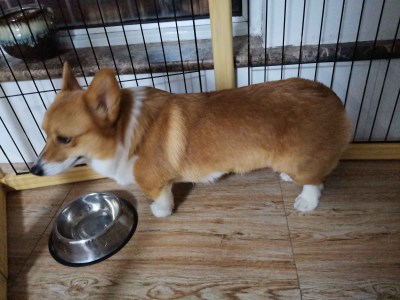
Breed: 2909-n000116-Cardigan